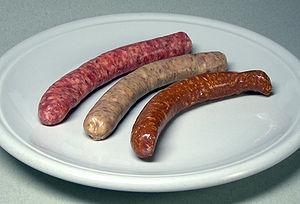
Une chipolata est une saucisse longue et fine dont le diamètre idéal se situe entre 2 et 2,5 cm.